Hartford, Tennessee

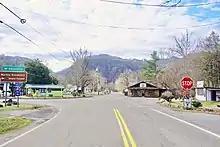
Businesses in Hartford

Along with being one of the few refueling stops along the 60-mile stretch of I-40 between Newport and Waynesville, North Carolina, Hartford has managed to take advantage of its position along a relatively rapid leg of the Pigeon River to attract whitewater rafting enthusiasts. The Martha Sundquist State Forest is located near Hartford.